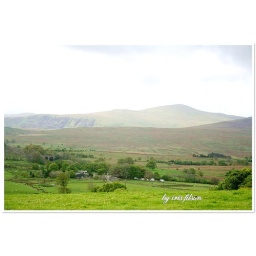
field in lake dist.